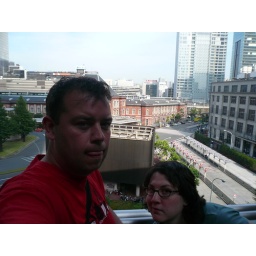
Debbie and I killing time in an office building in Tokyo, overlooking Toyko Station.